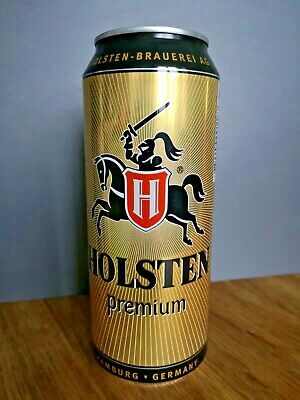
Label: metal